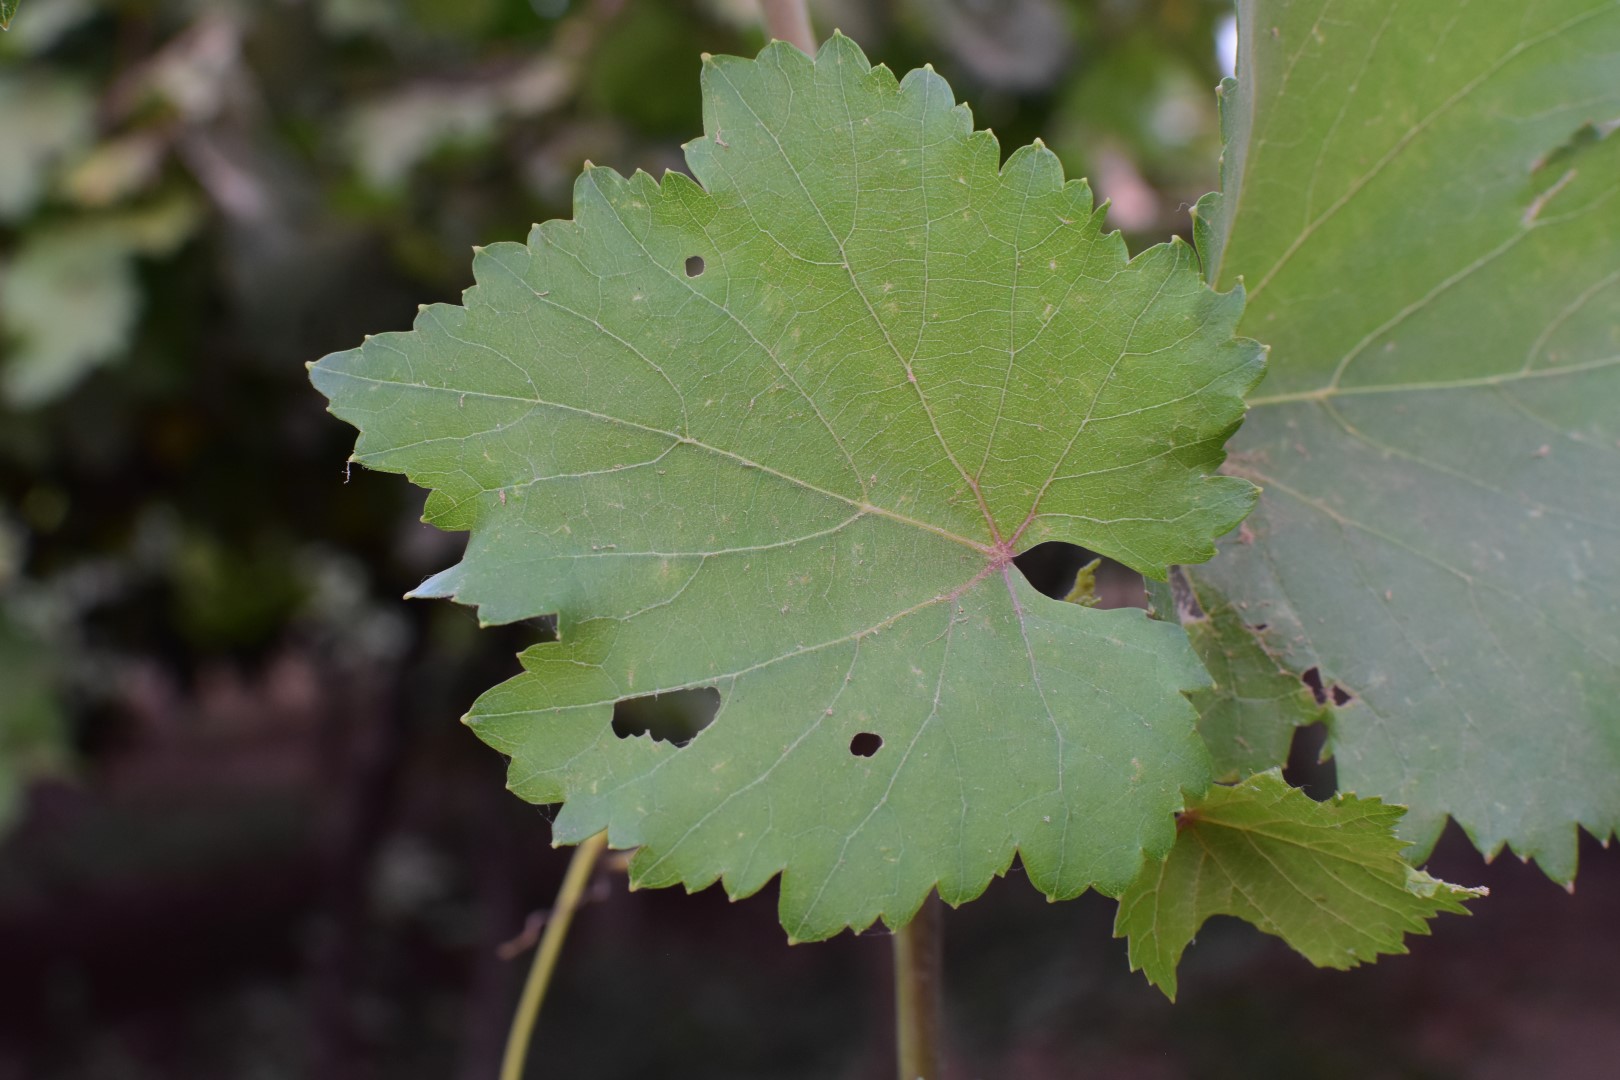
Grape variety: Kamali